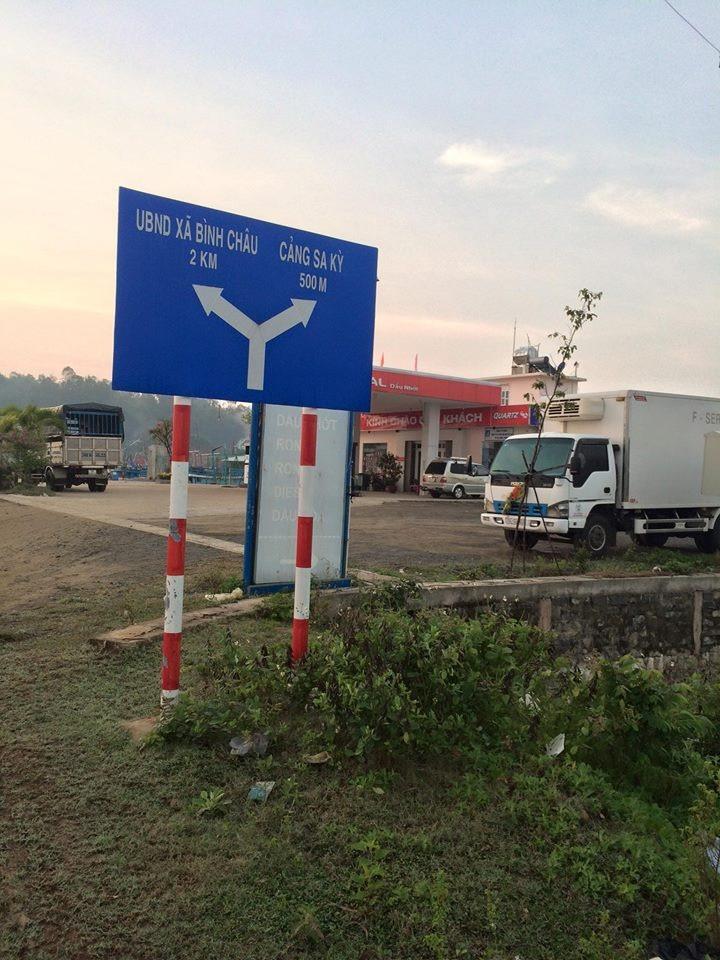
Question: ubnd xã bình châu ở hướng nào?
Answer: bên trái